Demobbed (2000 film)

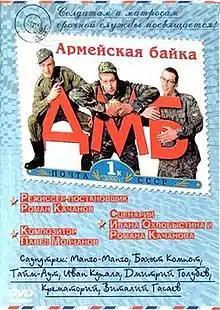

Demobbed is a cult Russian comedy film by Roman Kachanov, showing an absurdist view on the Russian army through the eyes of a conscript. The brutal rituals of Dedovshchina, a major problem within Russian society, is shown not as a tragedy, but as an idyllically insane process of resocialization.